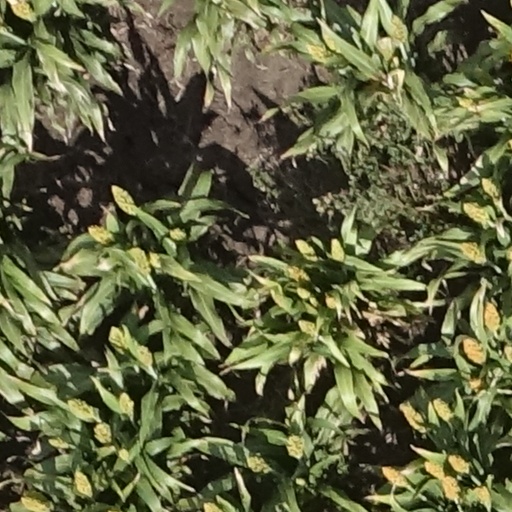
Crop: sorghum